Emilio de Villota

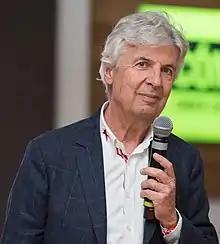
De Villota in 2018

Emilio de Villota Ruíz (born 26 July 1946) is a Spanish former racing driver, who competed in Formula One between and .